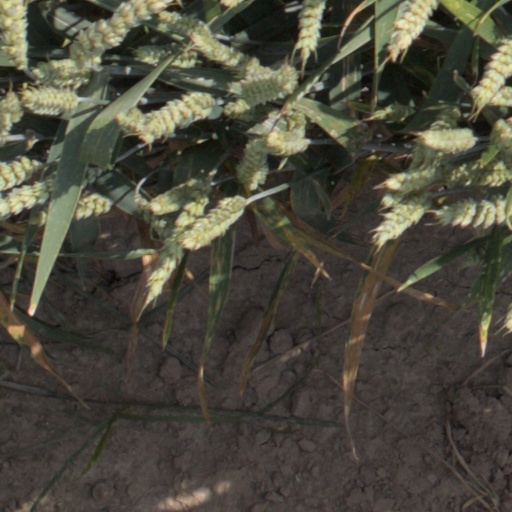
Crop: wheat